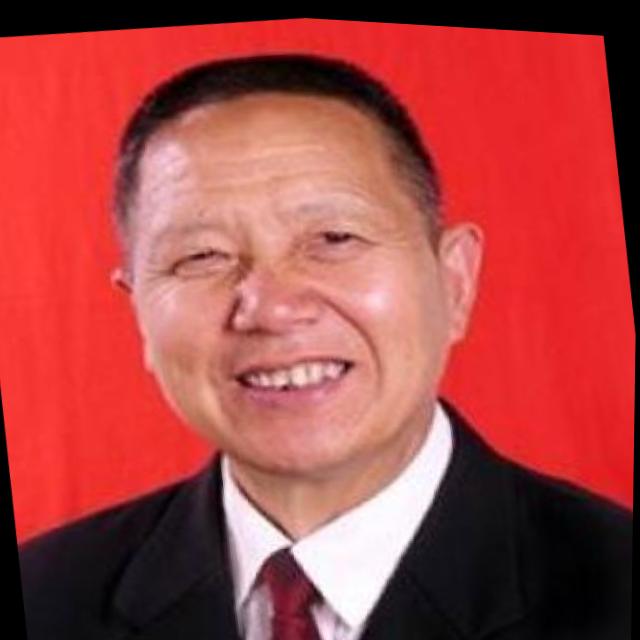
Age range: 45-64